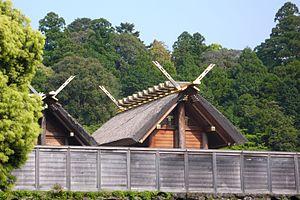
Ise ou, sous son ancien nom, Ujiyamada, est une ville située dans la préfecture de Mie, au Japon.